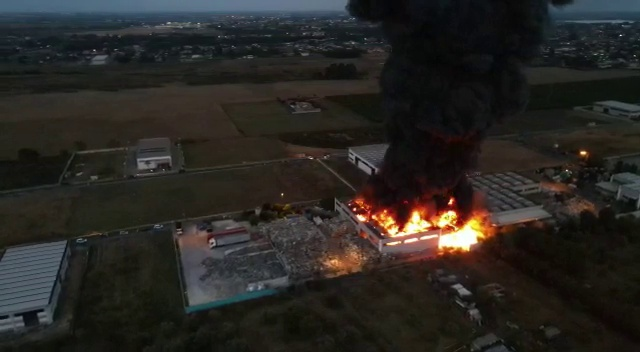
Fire: yes
Smoke: yes